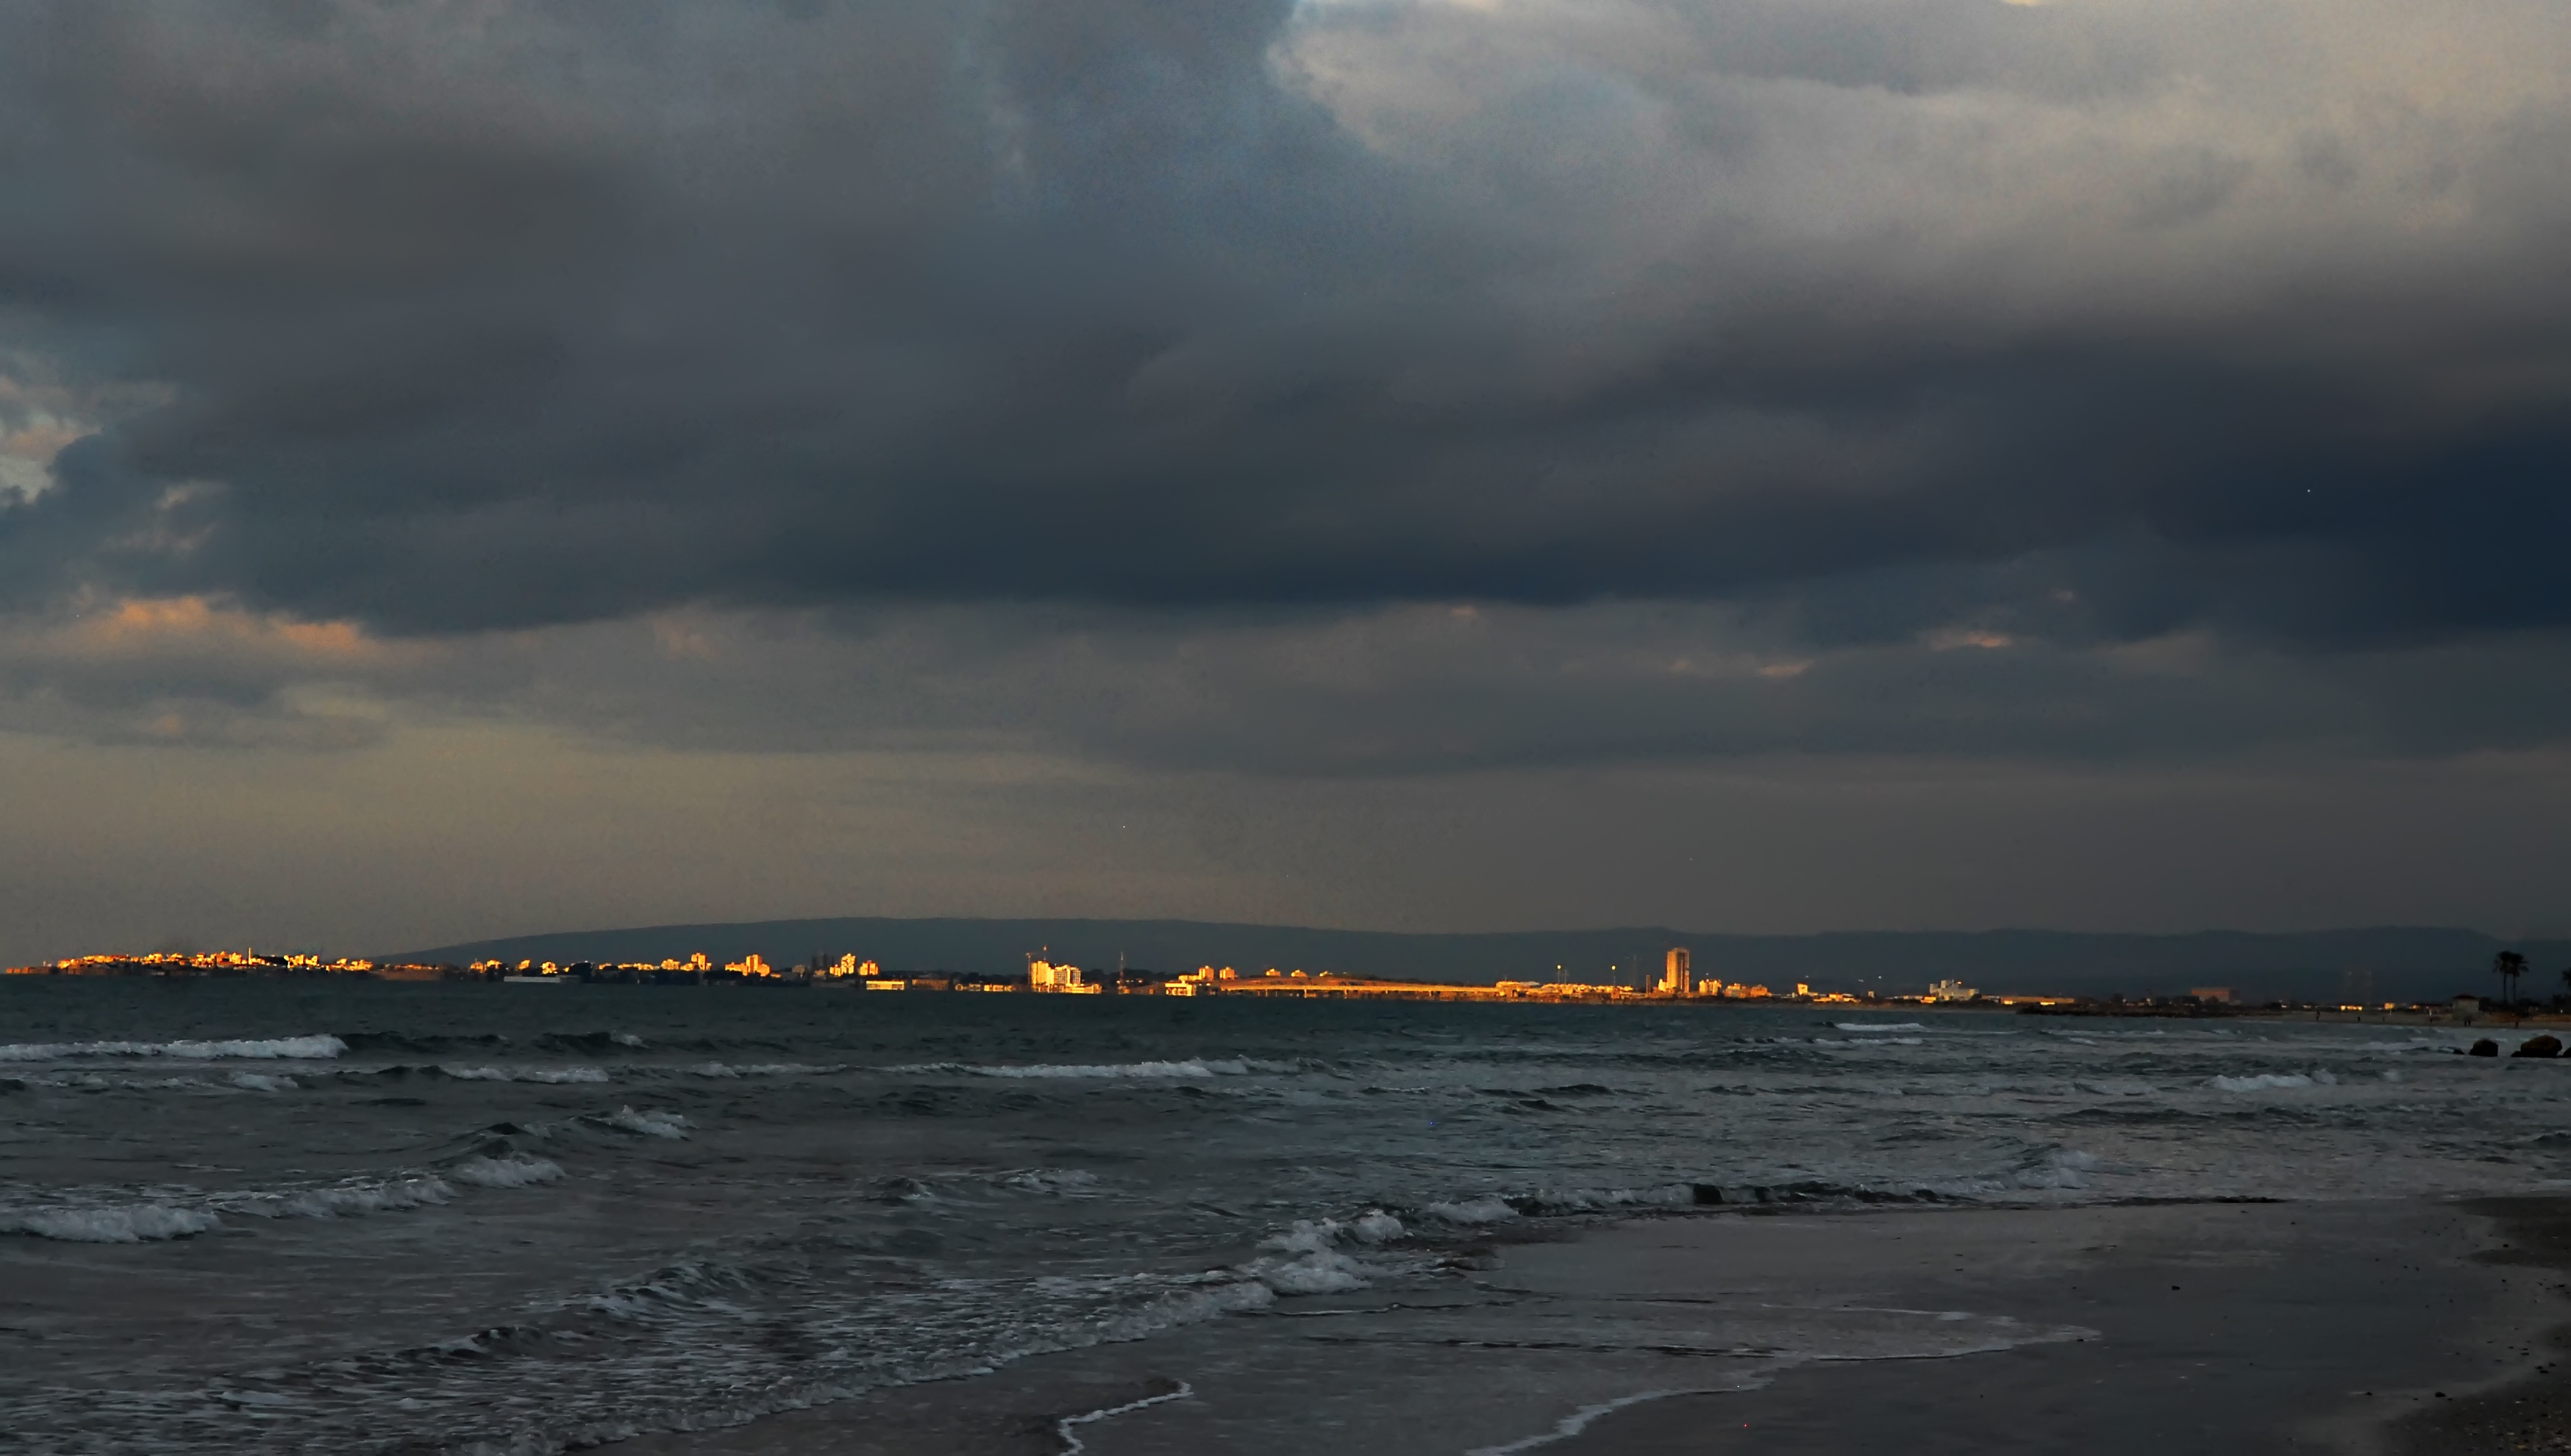
beach, sea, coast, sand, ocean, horizon, cloud, sky, sunrise, sunset, sunlight, morning, shore, wave, dawn, dusk, evening, weather, storm, bay, body of water, meteorological phenomenon, wind wave